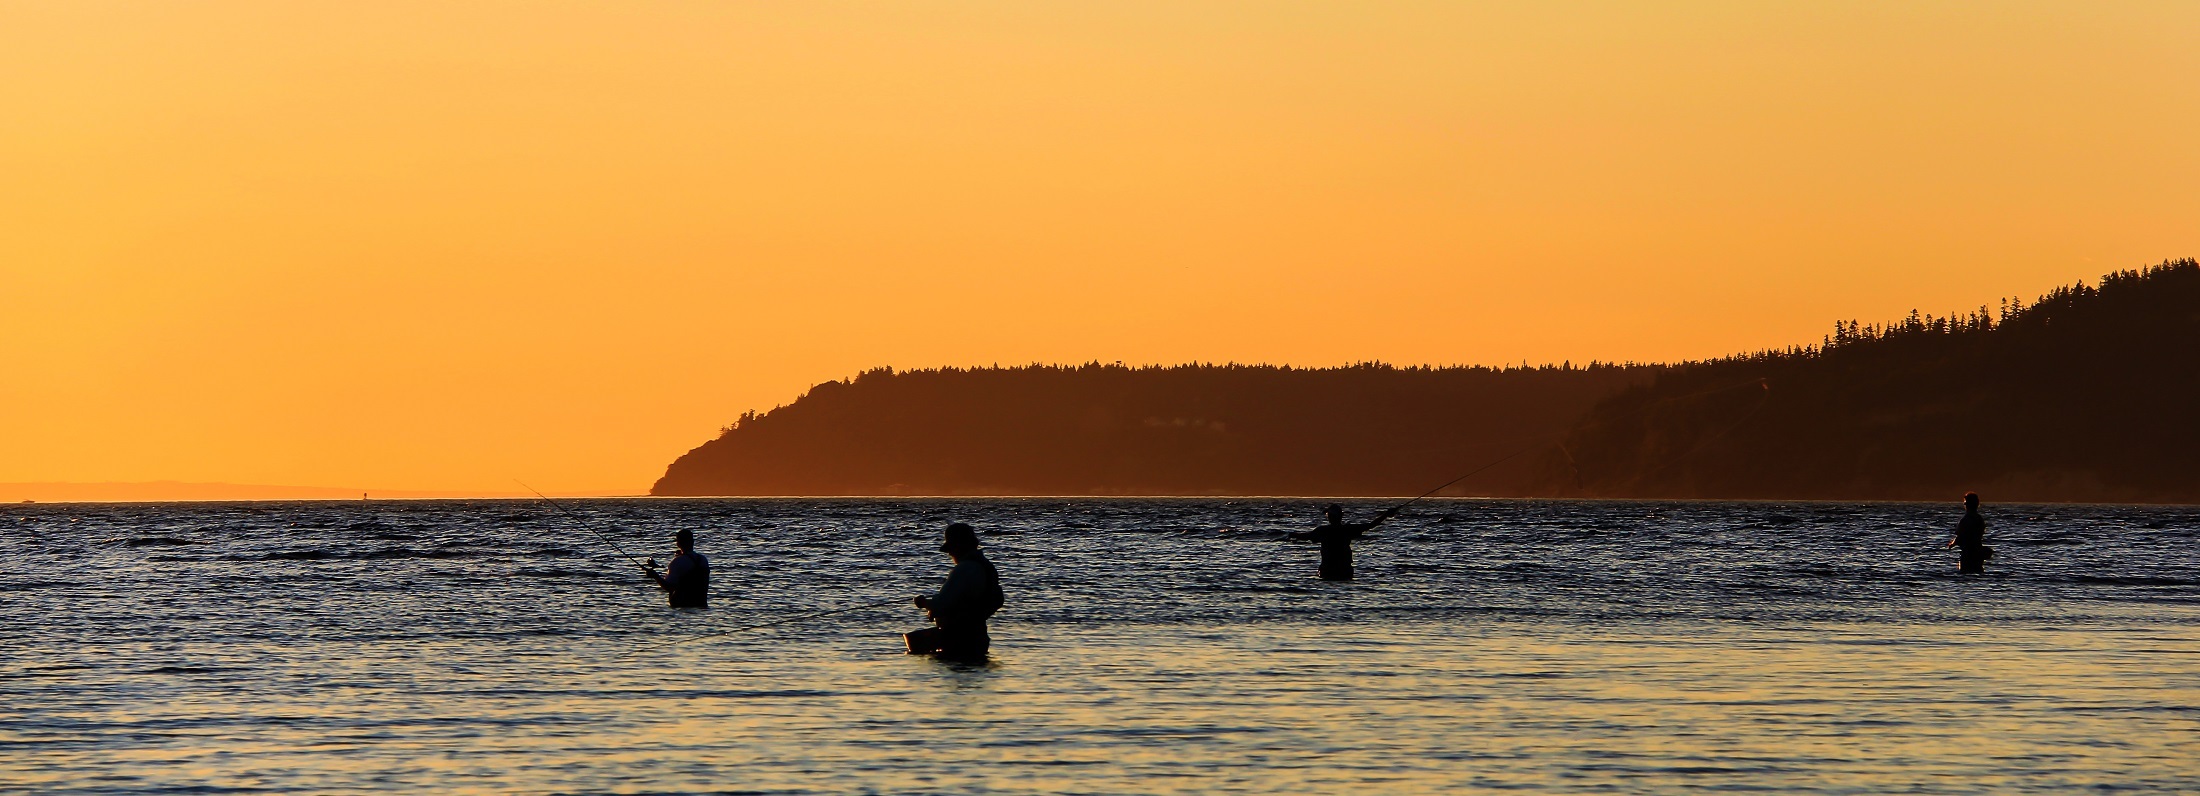
beach, landscape, sea, coast, water, ocean, horizon, silhouette, sun, sunrise, sunset, sport, sunlight, morning, shore, wave, dawn, recreation, dusk, evening, twilight, fishing, seascape, bay, fish, body of water, outdoors, wading, fun, relaxation, fishermen, casting, hobby, angling, afterglow, anglers, wind wave